Leigh Ashton (museum director)

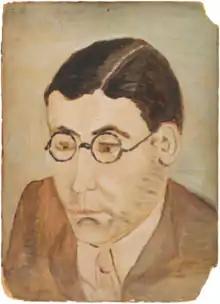
Leigh Ashton by Ray Strachey

Sir Arthur Leigh Bolland Ashton (1897–1983) was a British art historian and director of the Victoria and Albert Museum.